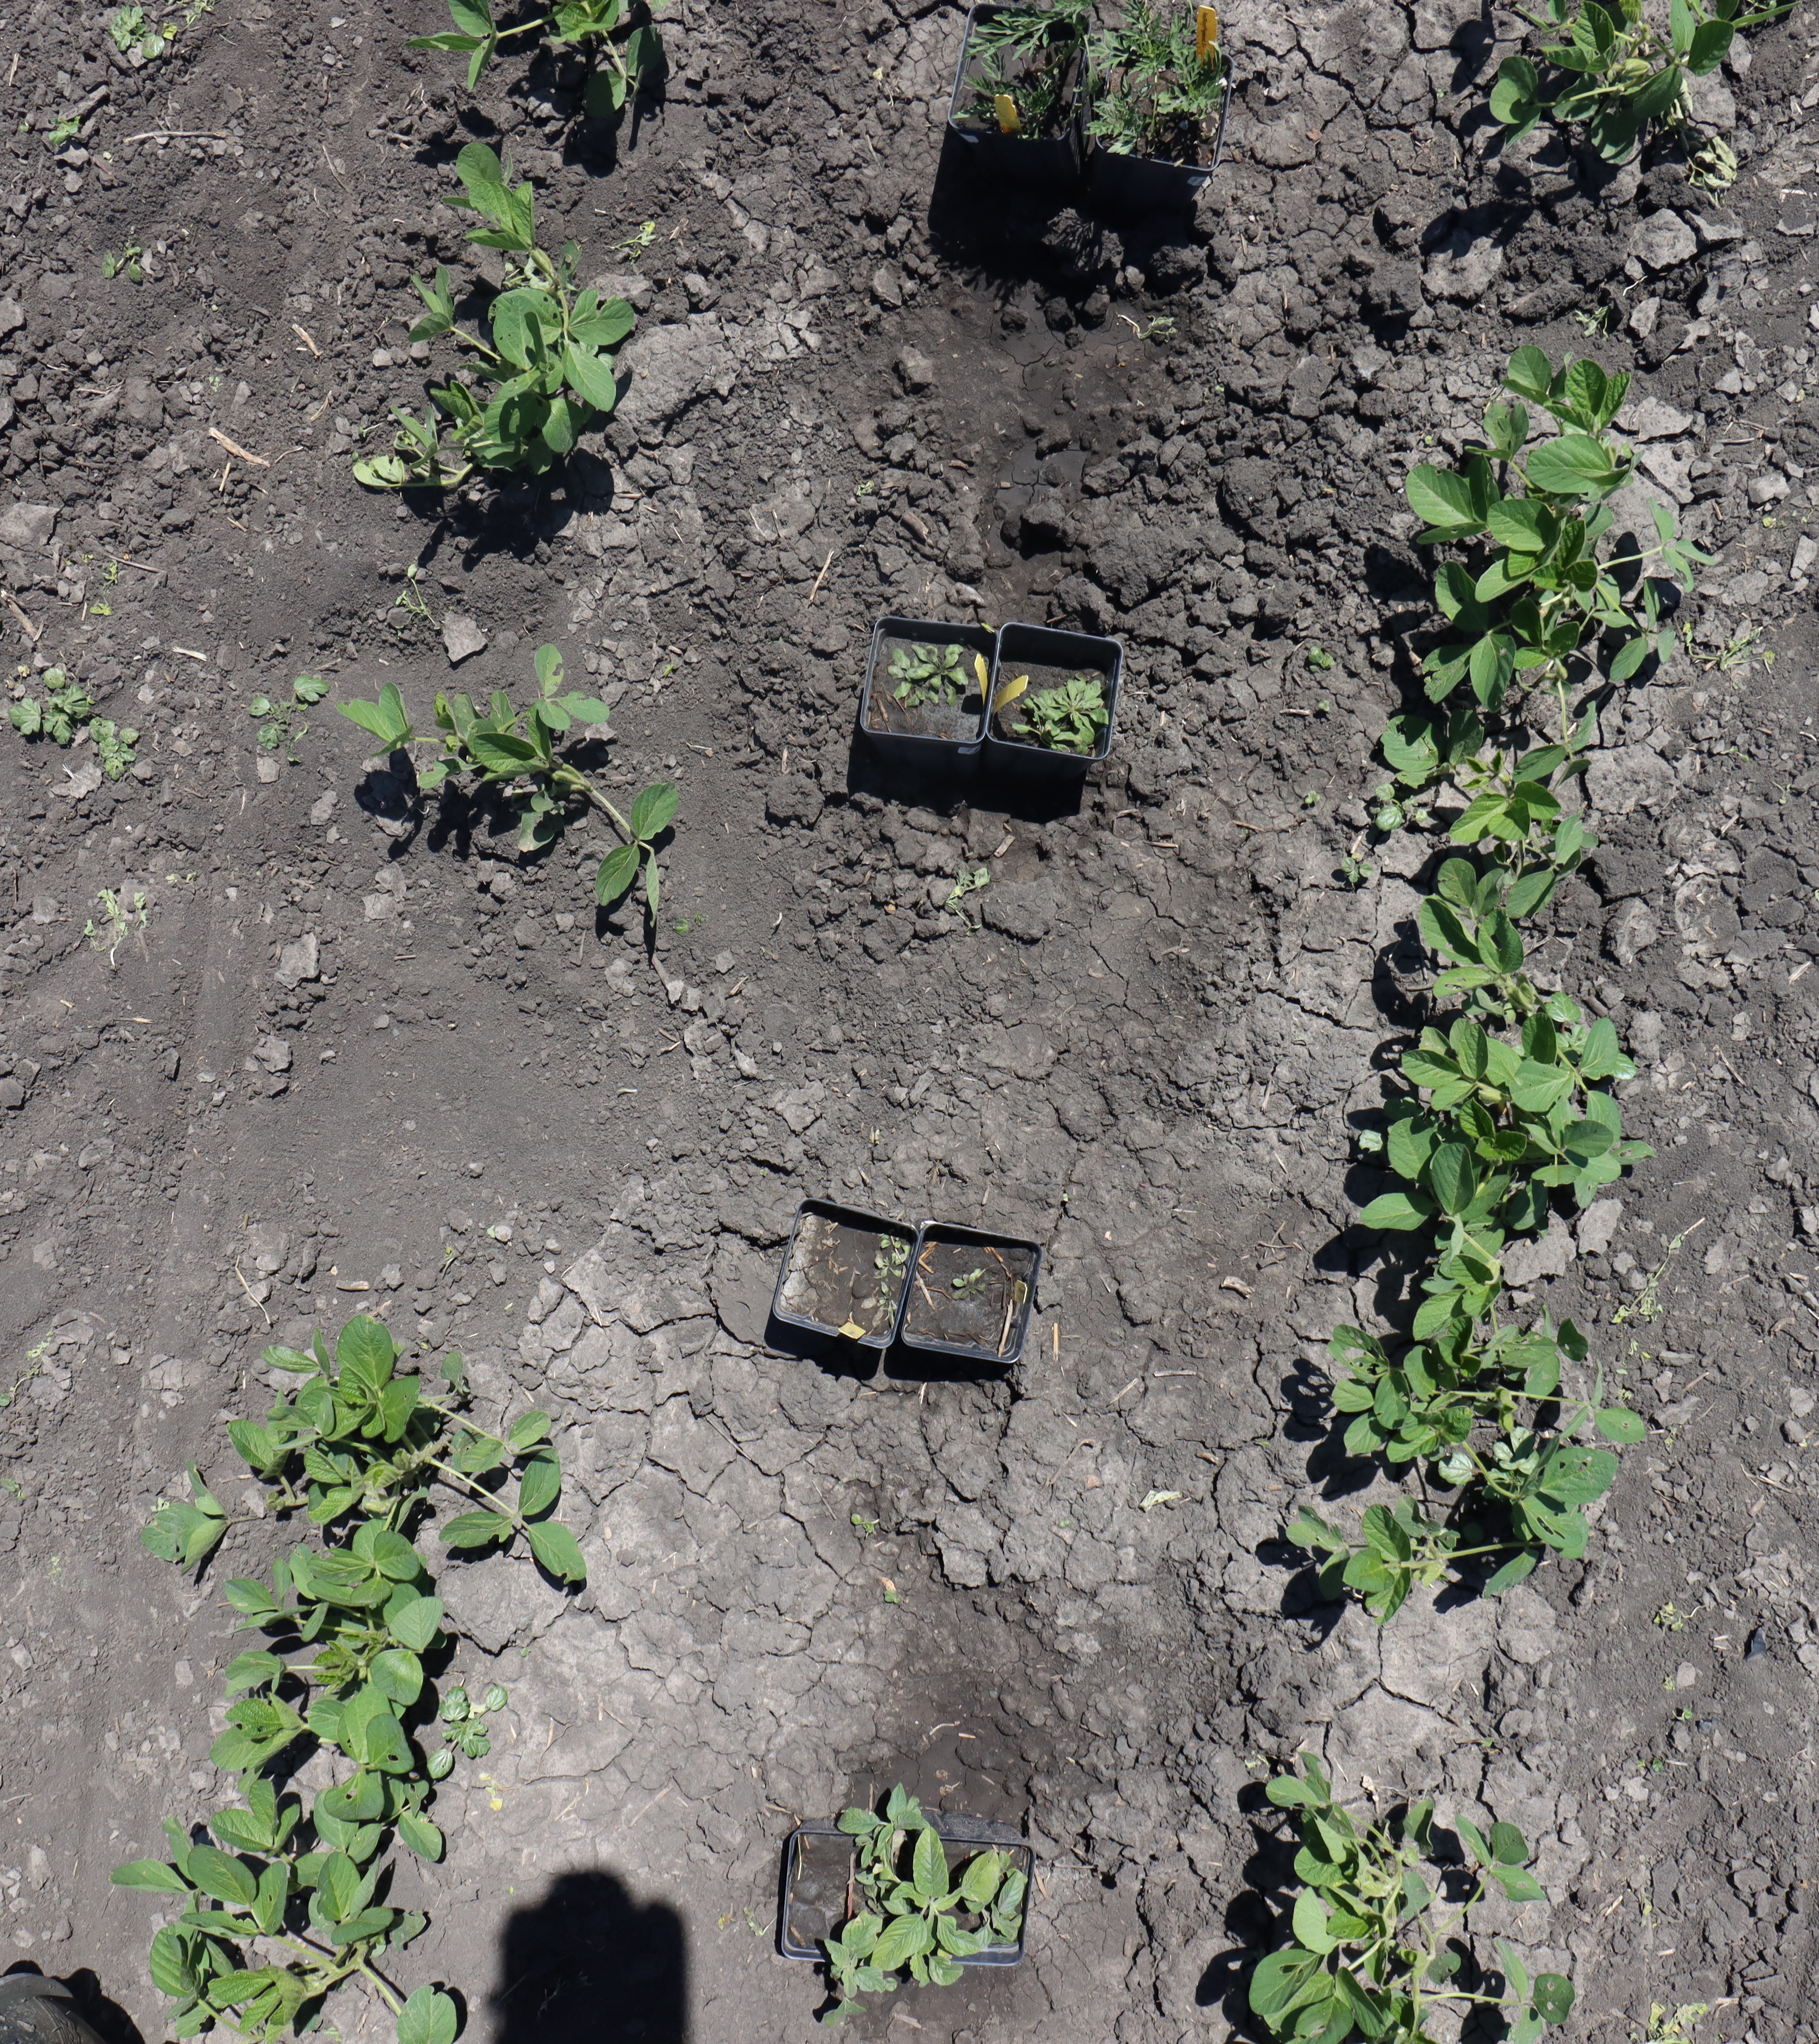
Crop: Soybean
Objects: Soybean, Soybean, Soybean, Soybean, Soybean, Soybean, Soybean, Soybean, Ragweed, Ragweed, Horseweed, Horseweed, Redroot Pigweed, Soybean, Soybean, Soybean, Soybean, Soybean